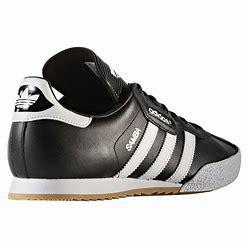
Brand: Adidas
Model: Samba